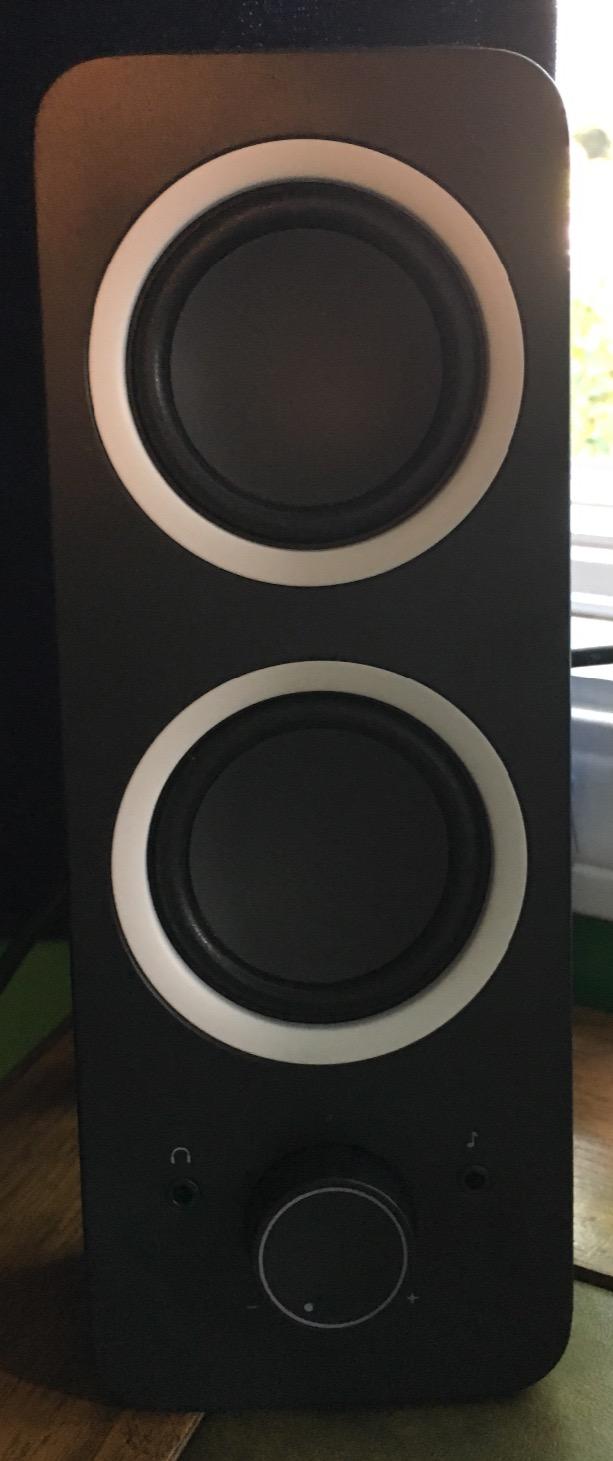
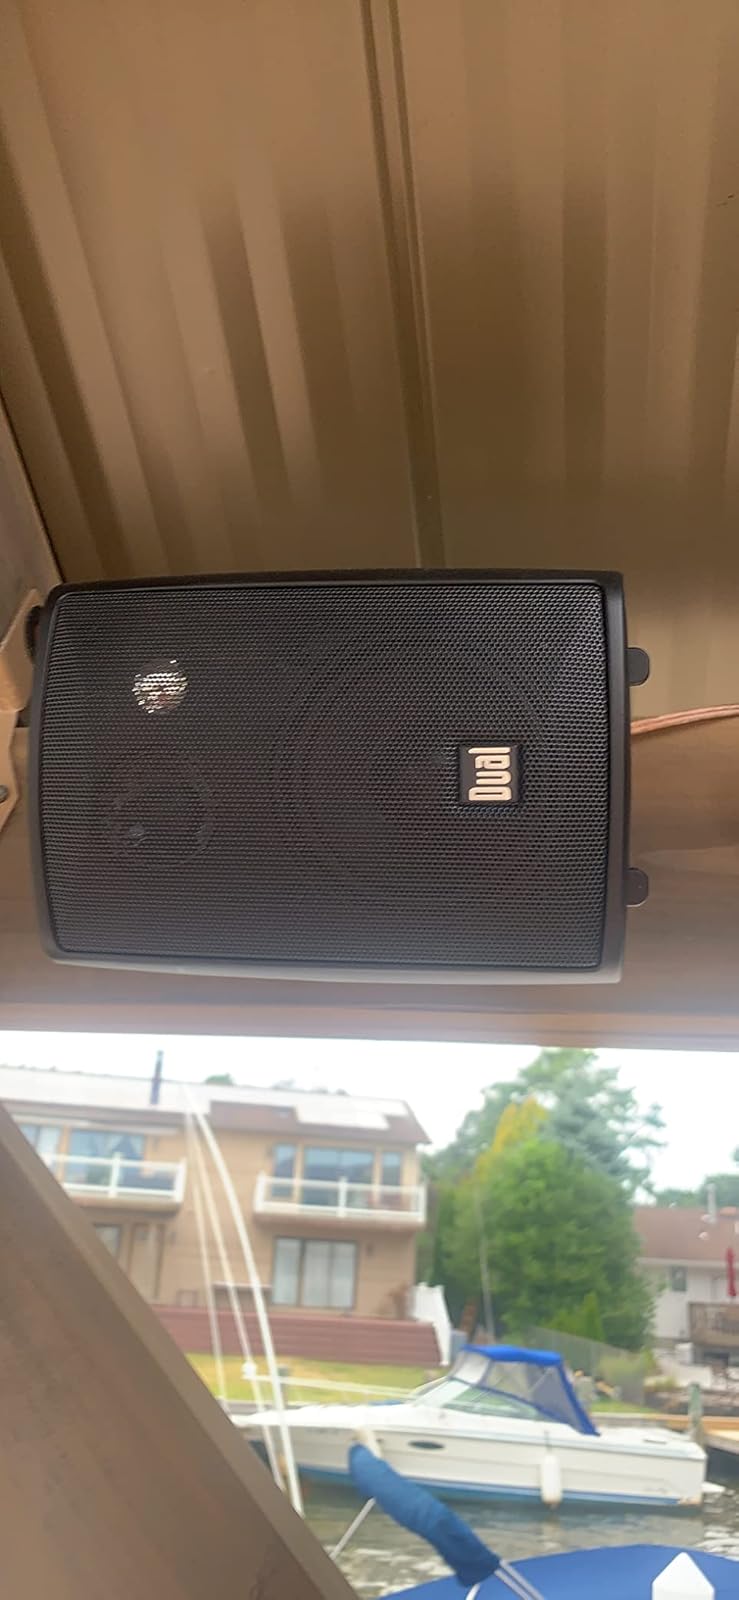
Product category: speaker
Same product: no